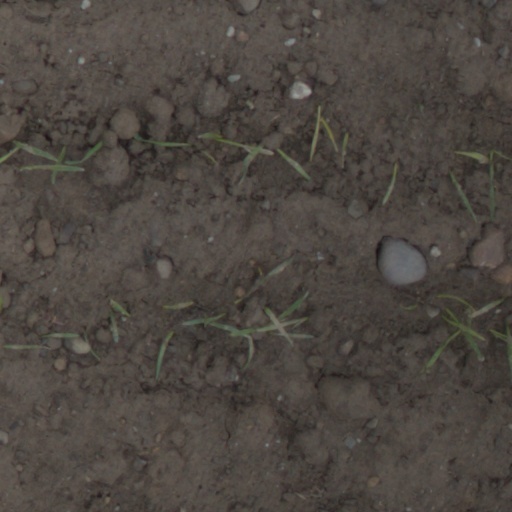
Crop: wheat